Campus of Stony Brook University

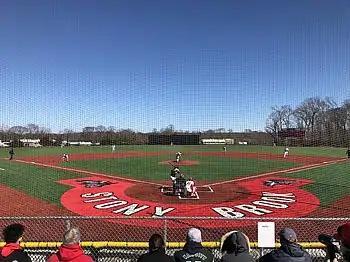
Joe Nathan Field

The Engineering Quad is the site of Stony Brook's engineering laboratories, classrooms and lecture halls. In 1993, a Korean sculpture was dedicated at the center of the quad. The buildings on the perimeter of the Engineering Quad are Engineering, Light Engineering, Heavy Engineering and the Computing Center. The original Heavy Engineering building was built in the late 1960s but underwent a renovation in 2006 that added 45,000 square feet to the already 68,000-square-foot structure. The expansion added labs, administration offices, student lounges and a glass atrium.